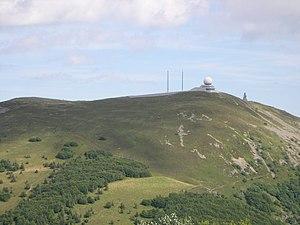
La partie sommitale du Grand Ballon 68 depuis le Storkenkopf.
Le Grand Ballon est le point culminant du massif des Vosges, de la région Grand Est et du département du Haut-Rhin. Il est situé à 25 km au nord-ouest de Mulhouse dont il domine visuellement l'agglomération.
La Grande traversée des Vosges désigne la section du sentier de grande randonnée 5 traversant le massif des Vosges du Donon au Ballon d'Alsace sur une distance de 220 km.